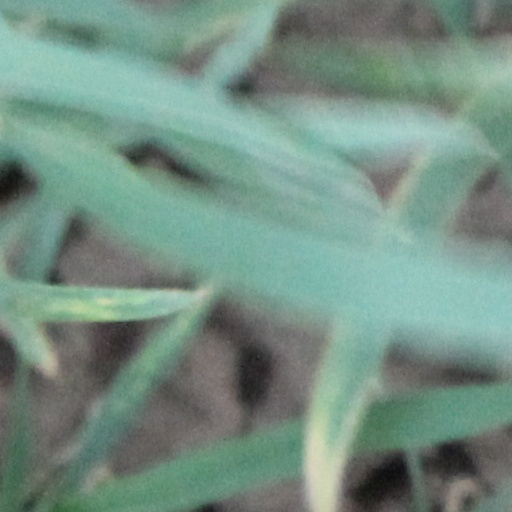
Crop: wheat